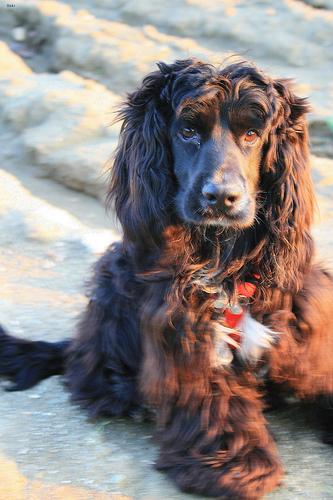
Breed: english cocker spaniel